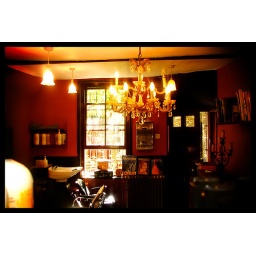
Poking my nose through windows in the back streets of Liverpool street